Moa Martinson

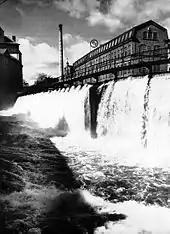
One of the textile mills in Norrköping, Förenade Yllefabrikerna, 1953

The identity of her father was unknown to Martinson her entire life, but her speculations about who it could be were an inspiration for her work. In her book "Pigmamma" (""Maid Mother"") she portrays her mother's situation as pregnant with a married man's child. At one point she thought that her father was a married man, whom her mother had worked for. Her romantic view of her mysterious father decreased as time went by. In her book "Mor gifter sig" ("My Mother Gets Married"), written twelve years later, it became clear how much Martinson despised her absent father. In "Fjäderbrevet" ("The Feather Letter"), written another six years later, there is no mention of him at all.